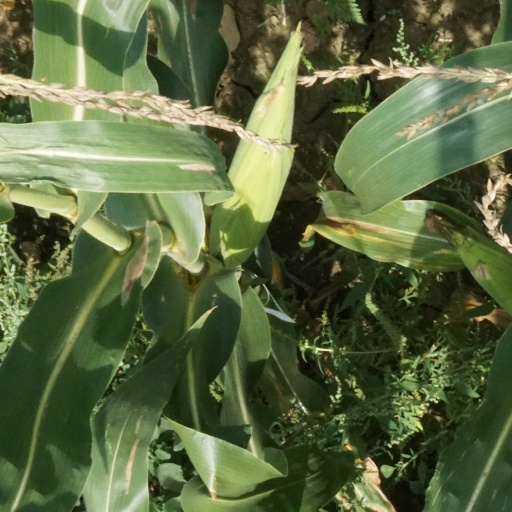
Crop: maize; corn